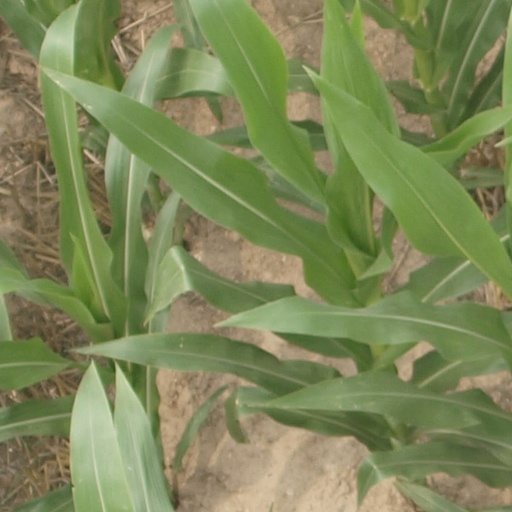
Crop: maize; corn